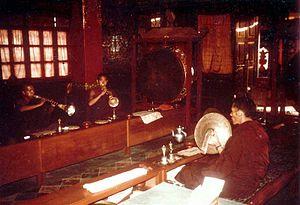
La musique tibétaine reflète l'héritage culturel de la région transhimalayenne, dont le centre est le Tibet, mais aussi de tous les groupes ethniques tibétains disséminés en Inde, au Bhoutan, au Népal et ailleurs dans le monde. La musique tibétaine est avant tout une musique religieuse, ce qui montre la profonde influence du chamanisme, du bön et du bouddhisme tibétain dans la culture du pays. Cette musique n'a été rendue accessible qu'à partir de l'annexion chinoise de 1959 ; elle se décline en plusieurs genres. Elle fait désormais aussi partie de la musique régionale chinoise.
La musique bouddhique est la musique utilisée lors des rituels bouddhiques. Elle comprend divers aspects en vertu de la multiplicité culturelle et philosophique des variantes du bouddhisme. Elle se manifeste essentiellement sous la forme de récitations de sûtras ou de chants consistant en la répétition du nom d'Amitabha. Un accompagnement percussif n'est pas rare, de même que l'usage de trompe ou de hautbois. Il existe toutefois une certaine méfiance vis-à-vis de la musique. Dans le Ghitassara Sutta, le Bouddha enseigne :